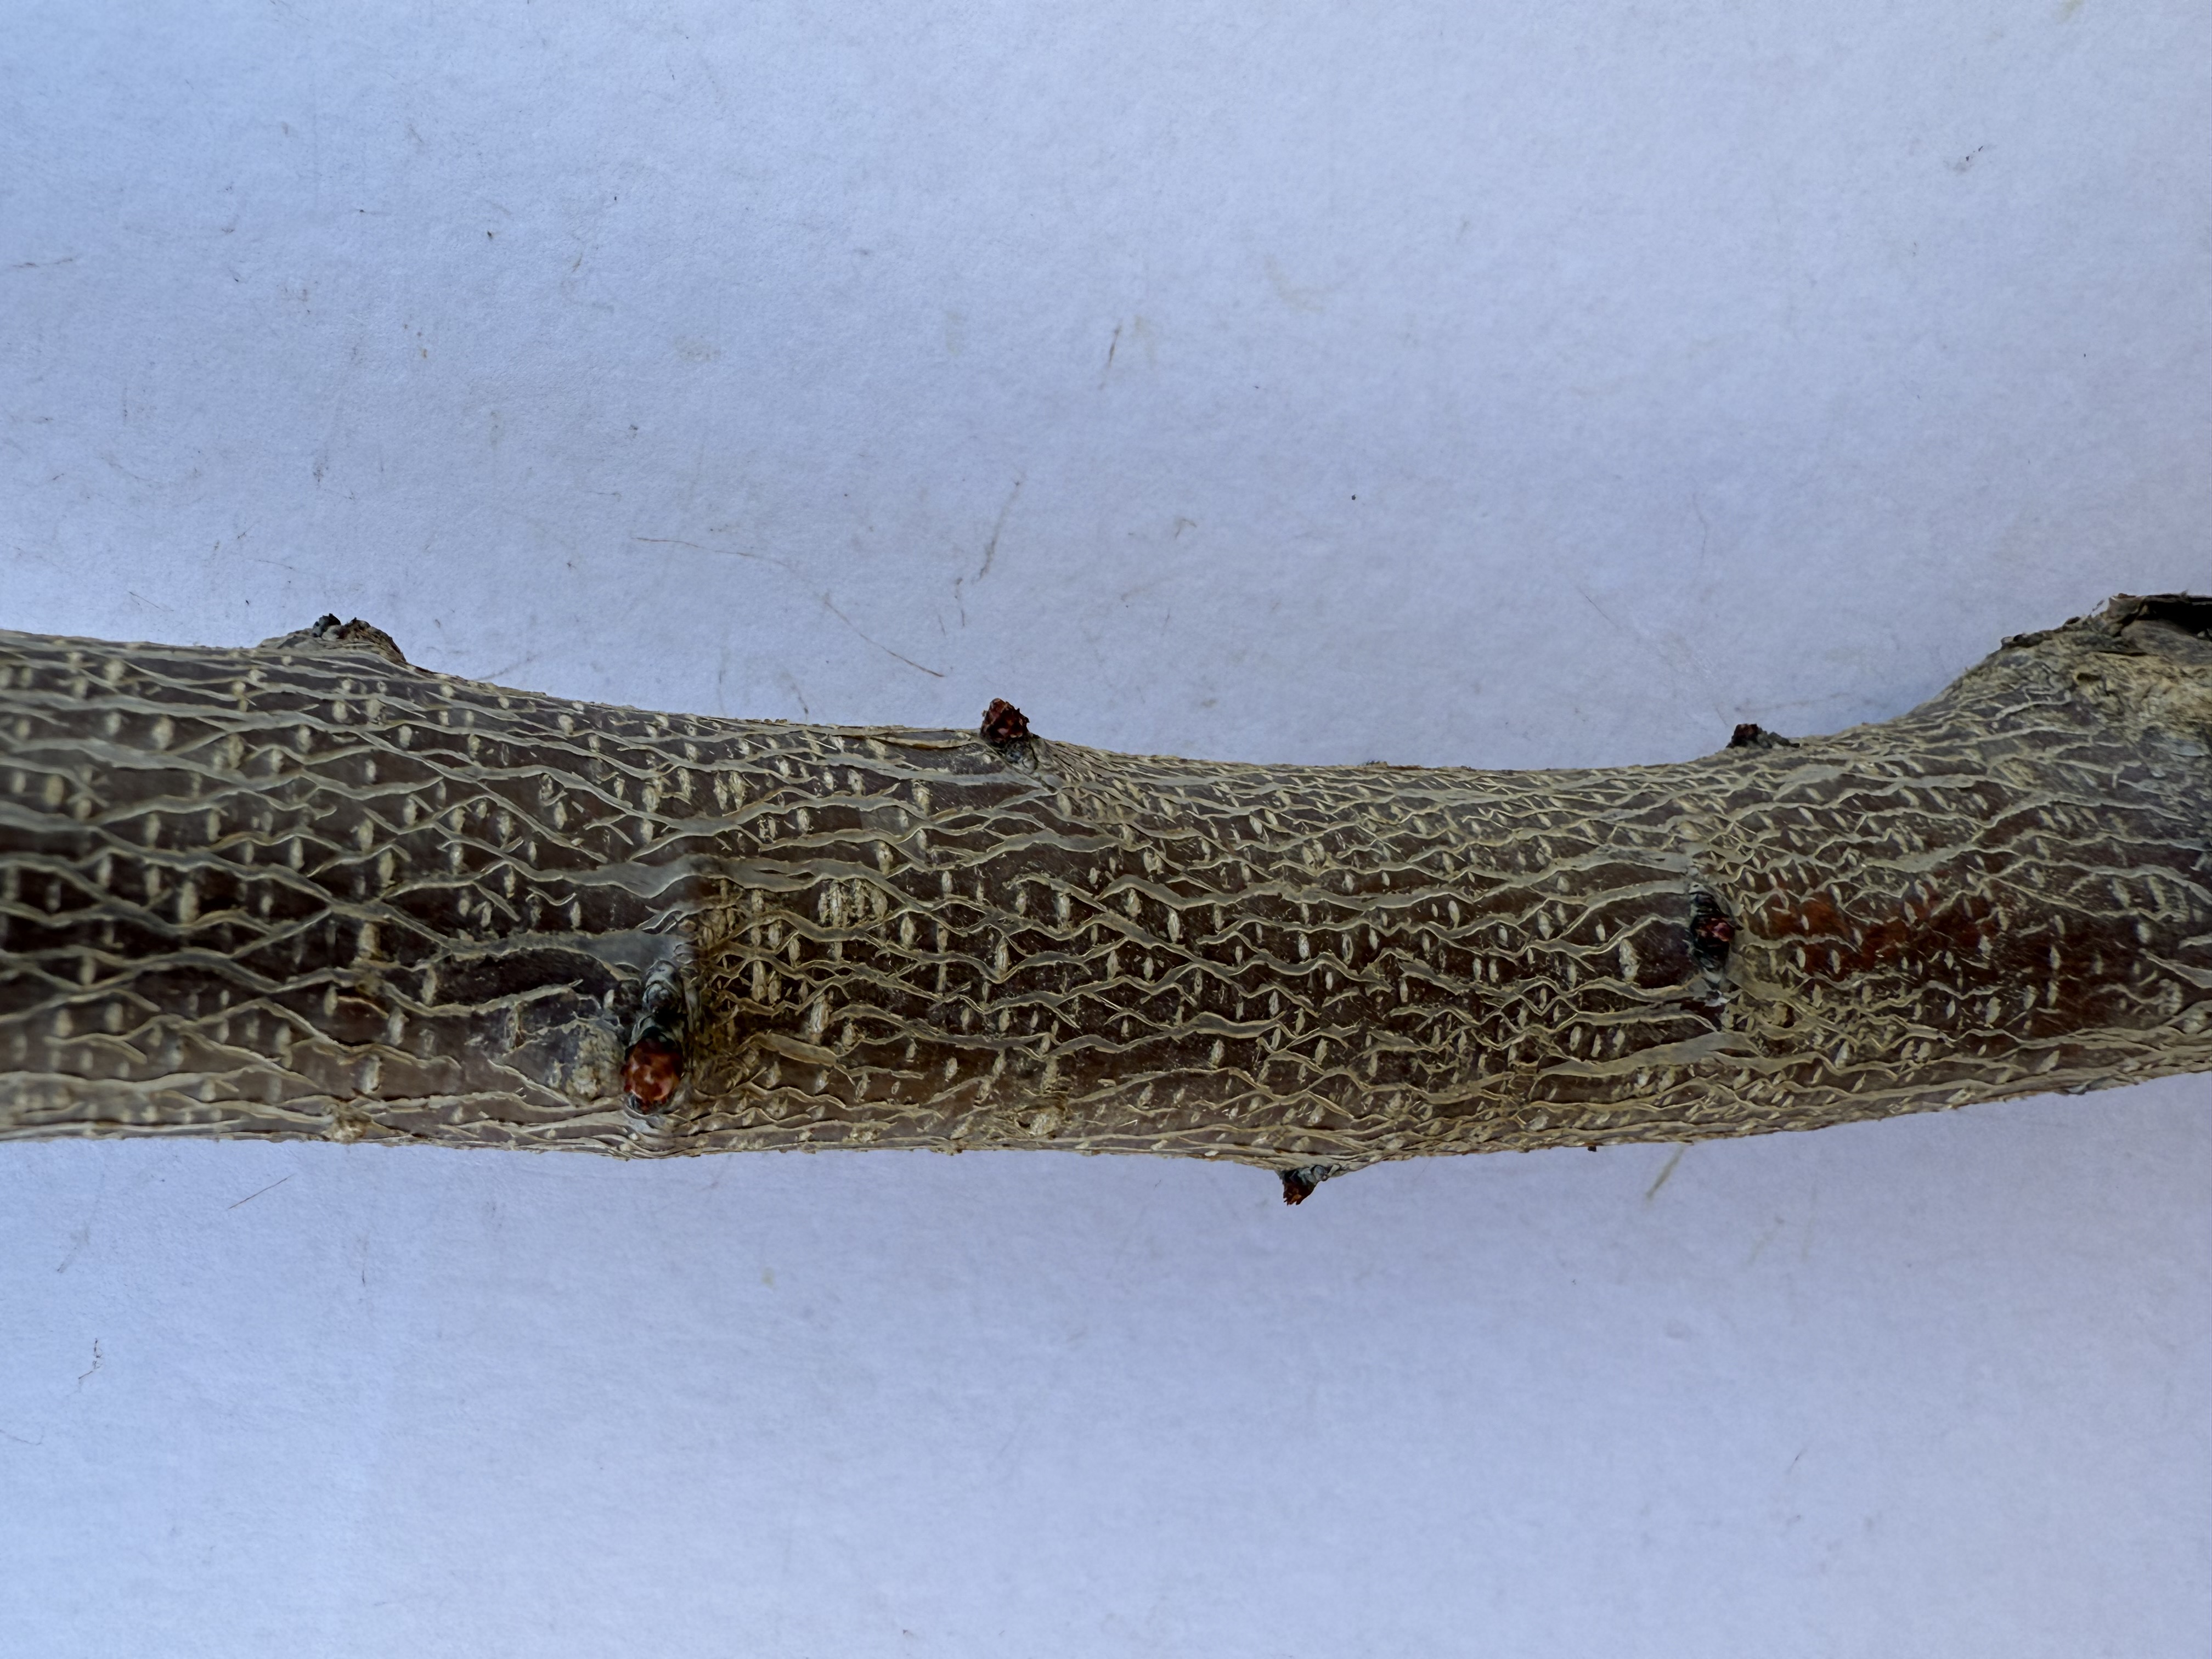
Variety: Igdir Apricot